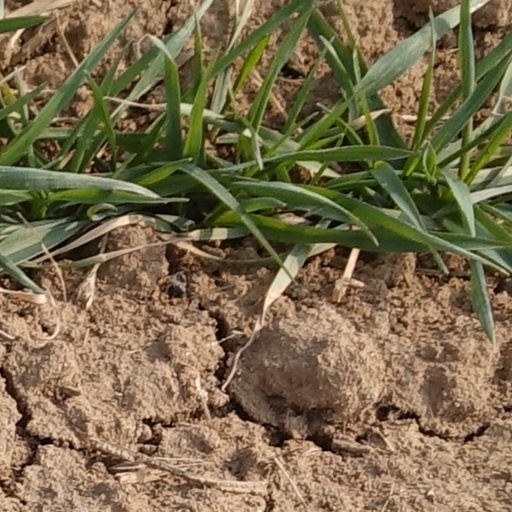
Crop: wheat